Ilminism

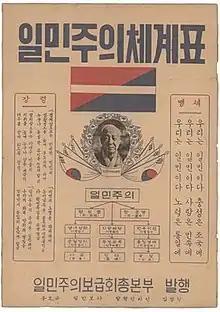
Hand-written poster promoting the (1949)

Ilminism, frequently translated as the One-People Principle, One-People Doctrine, or Unidemism, was the political ideology of South Korea under its first President, Syngman Rhee. The "Ilminist" principle has been likened by contemporary scholars to the Nazi ideal of the "Herrenvolk" (master race) and was part of an effort to consolidate a united and obedient citizenry around Rhee's strong central leadership through appeals to ultranationalism and ethnic supremacy. In general, "Ilminists" often refers to pro-Syngman Rhee (groups).